Loving Vincent

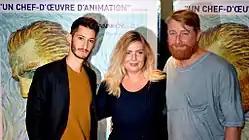
Directors Dorota Kobiela (center) and Hugh Welchman (right) at the film's French premiere in Paris, with actor Pierre Niney (left).

The filmmakers chose classically trained painters over traditional animators because, as Welchman said later, he wanted to avoid artists with "personalised styles" and employ people who were "very pure oil painters" instead. A total of 125 painters from over 20 countries traveled to Poland to work on the project following selection from around 5,000 applicants, many of whom responded to an online "recruitment teaser". The number of participants was greater than originally envisaged, which meant that due to difficulties in obtaining funding the task had to be completed in a correspondingly shorter period of time.